Coolmunda, Queensland

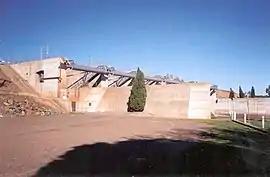
Lake Coolmunda provides water for Inglewood and irrigators as far downstream as Goondiwindi

Coolmunda is a rural locality in the Goondiwindi Region, Queensland, Australia. In the , Coolmunda had a population of 212 people.